Vieux-Viel

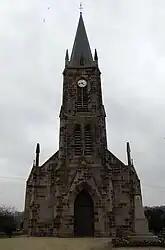
The church in Vieux-Viel

Vieux-Viel (Gallo: "Vioez-Viéu") is a commune in the Ille-et-Vilaine department of Brittany in northwestern France.